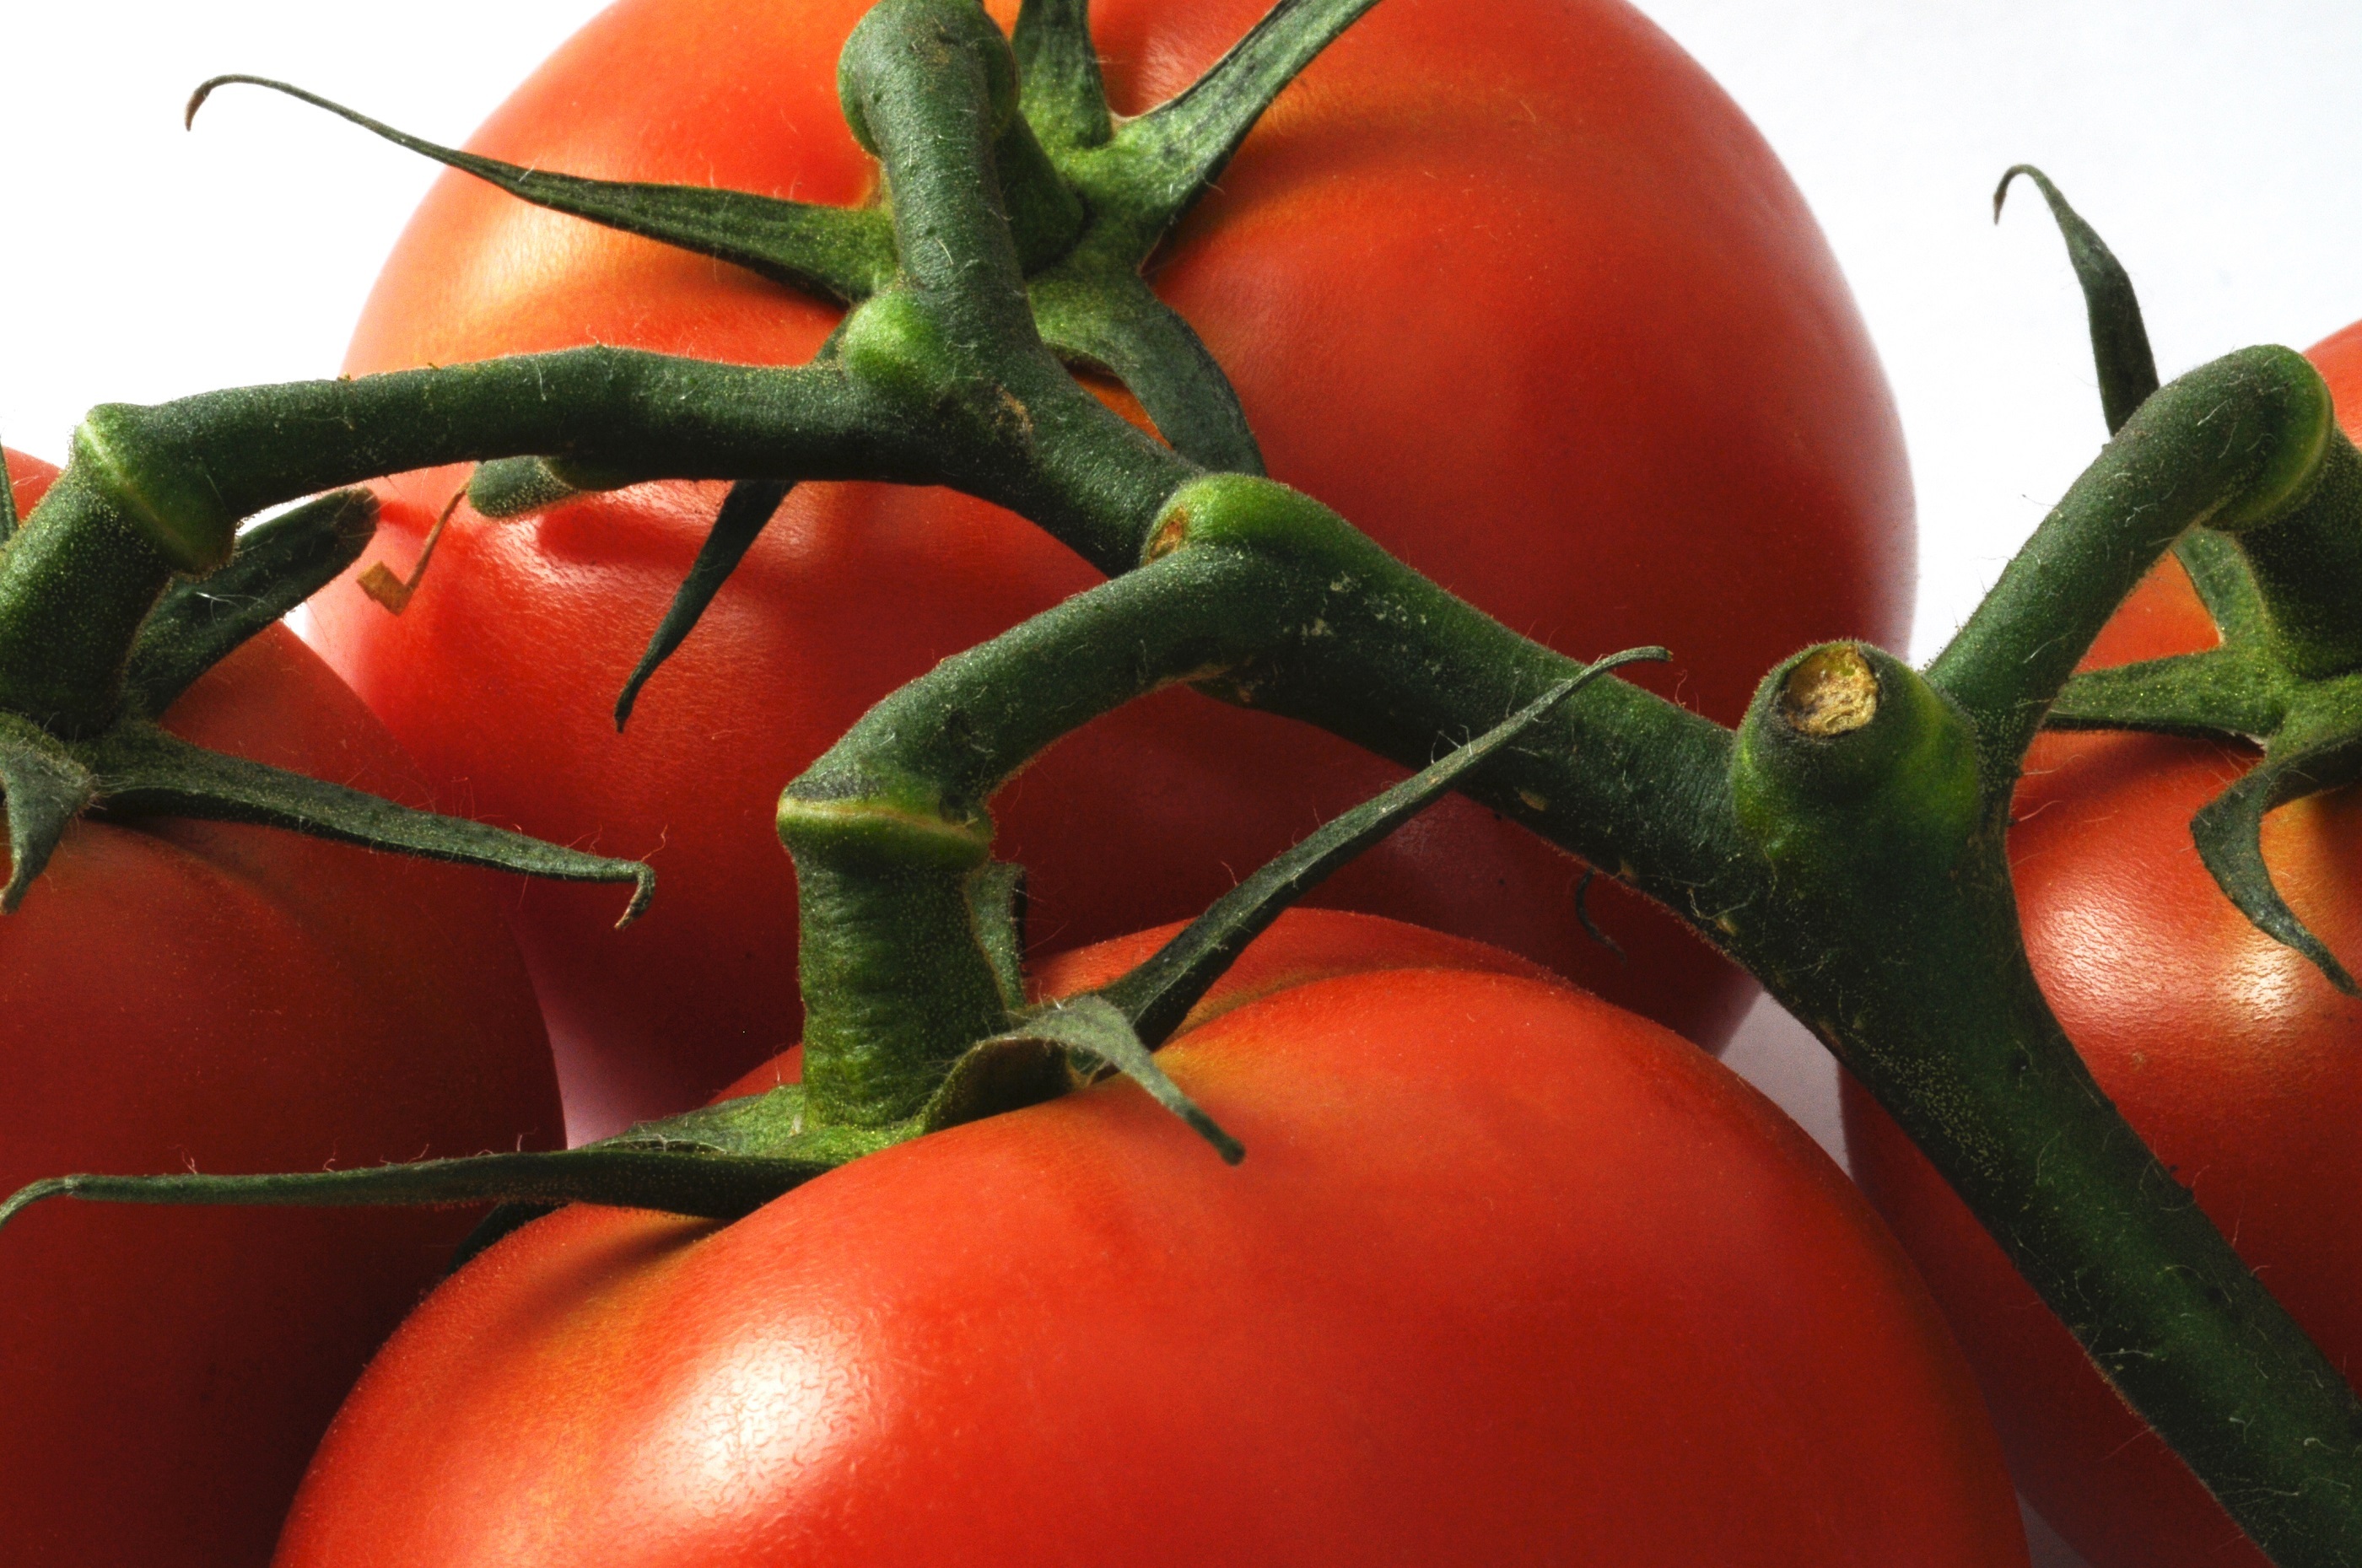
plant, vine, fruit, food, salad, red, produce, vegetable, natural, fresh, healthy, tomato, nutrition, peppers, bell pepper, tomatoes, raw, flowering plant, chili pepper, cayenne pepper, land plant, bird's eye chili, potato and tomato genus, bell peppers and chili peppers, pimiento